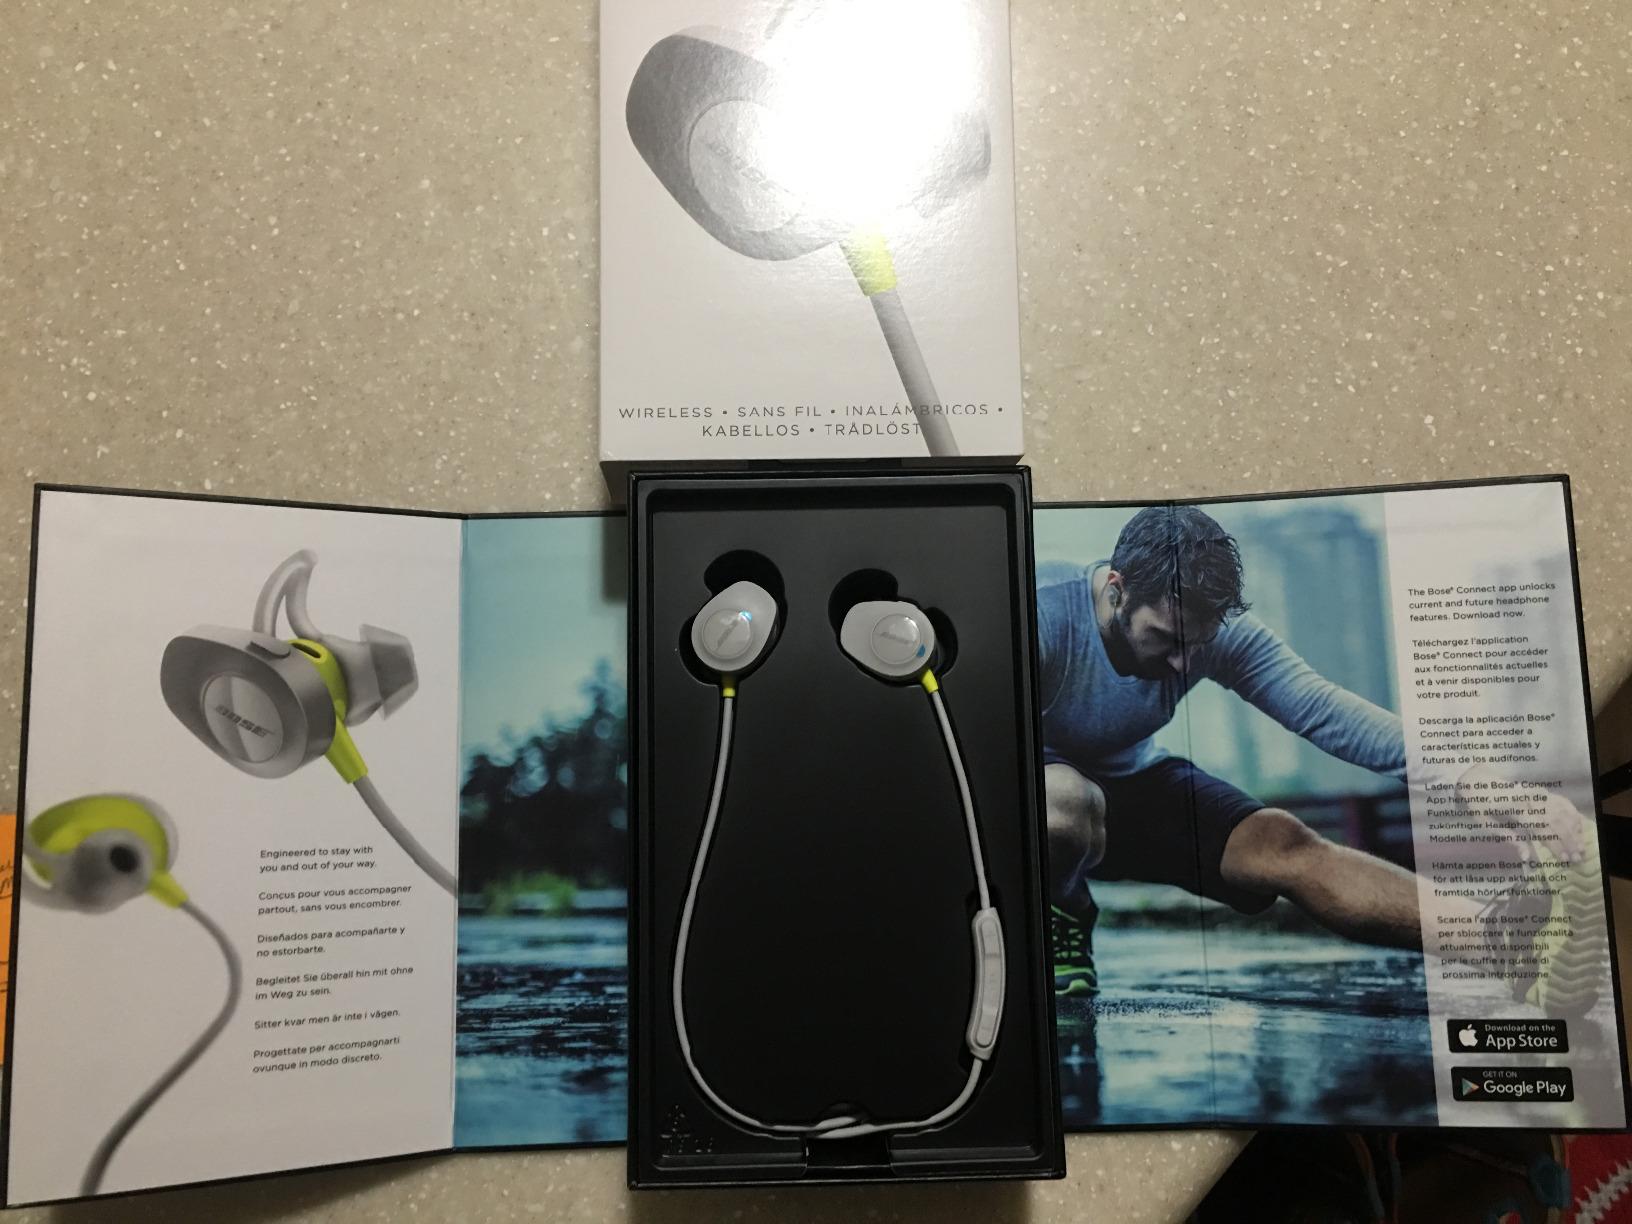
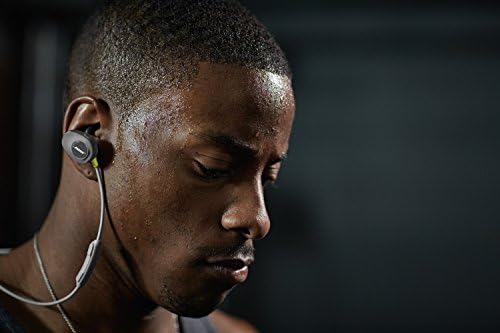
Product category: headphones
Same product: yes